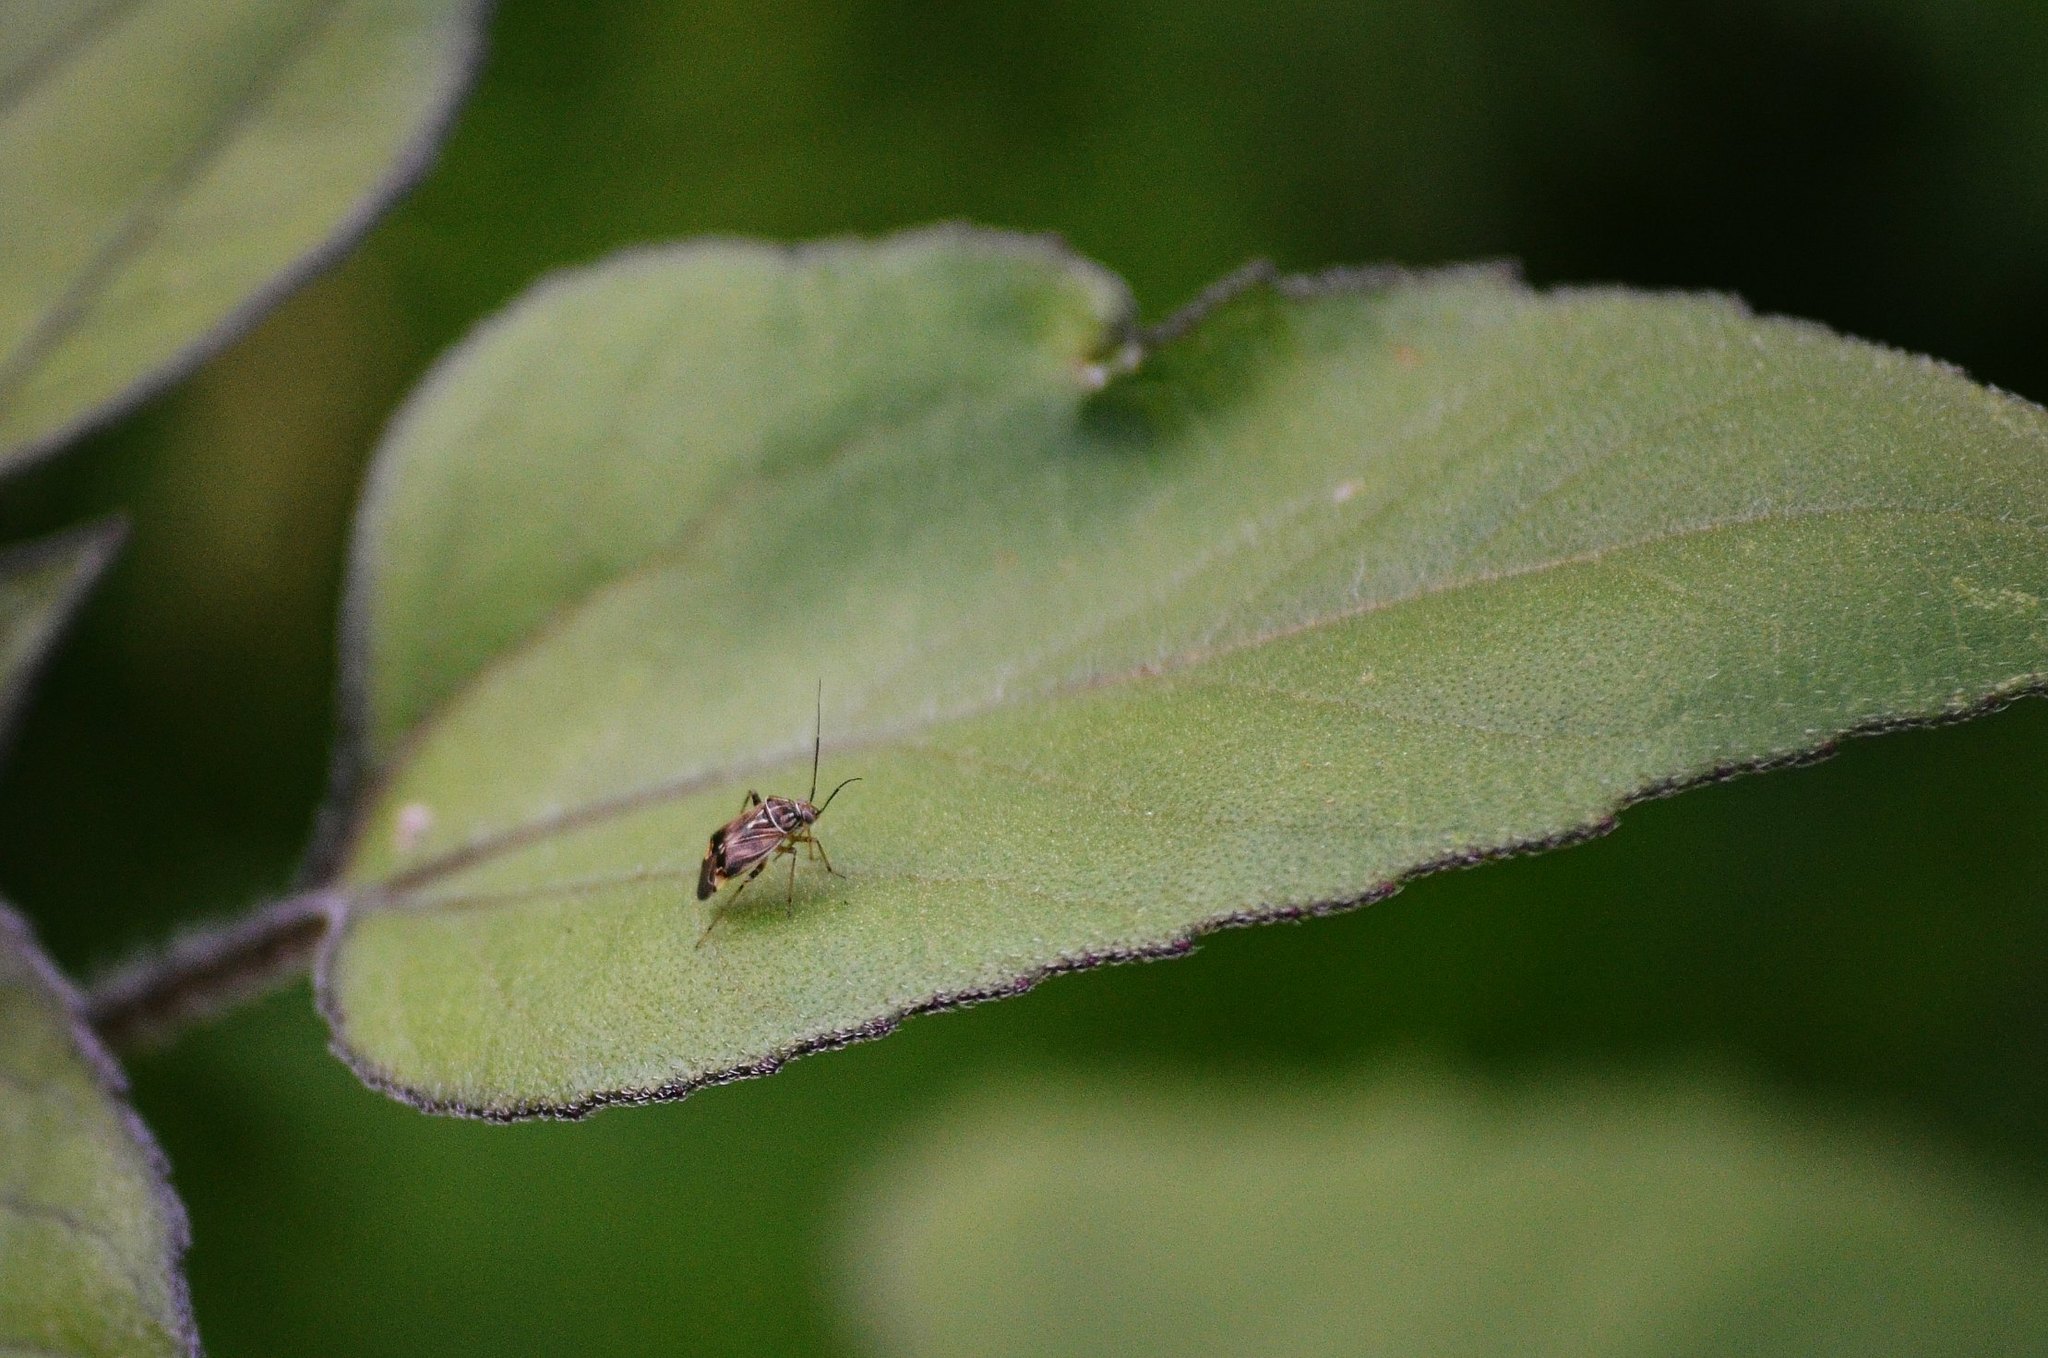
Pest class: lygus_bug